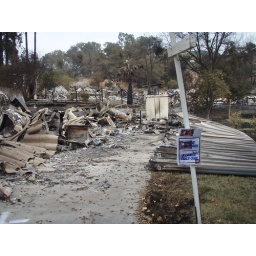
This Realtor sign still has a load of paper flyers in it.